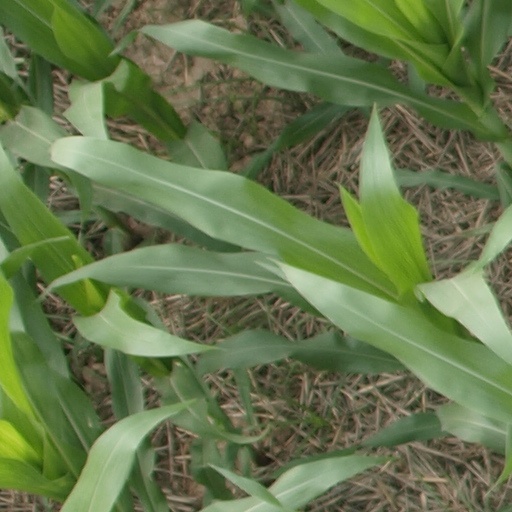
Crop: maize; corn